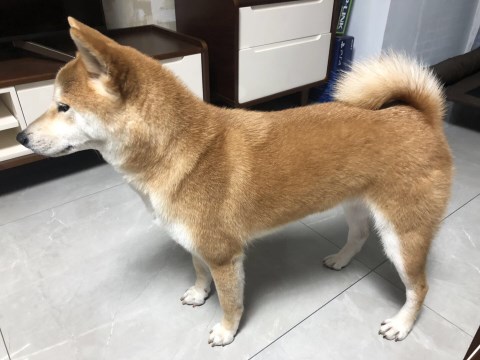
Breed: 1043-n000001-Shiba_Dog